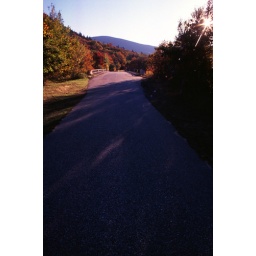
bike path near old Rt 3 bridge Franconia, NH